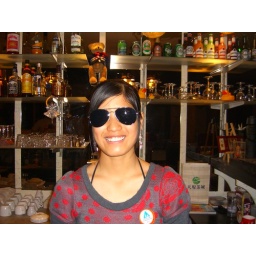
SALLY! Coolest bar girl ever in Shanghai